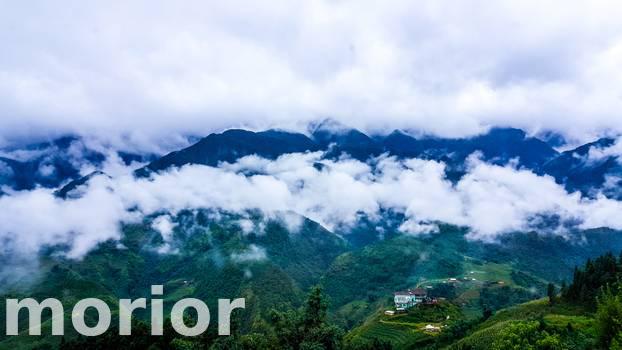
Label: Watermark